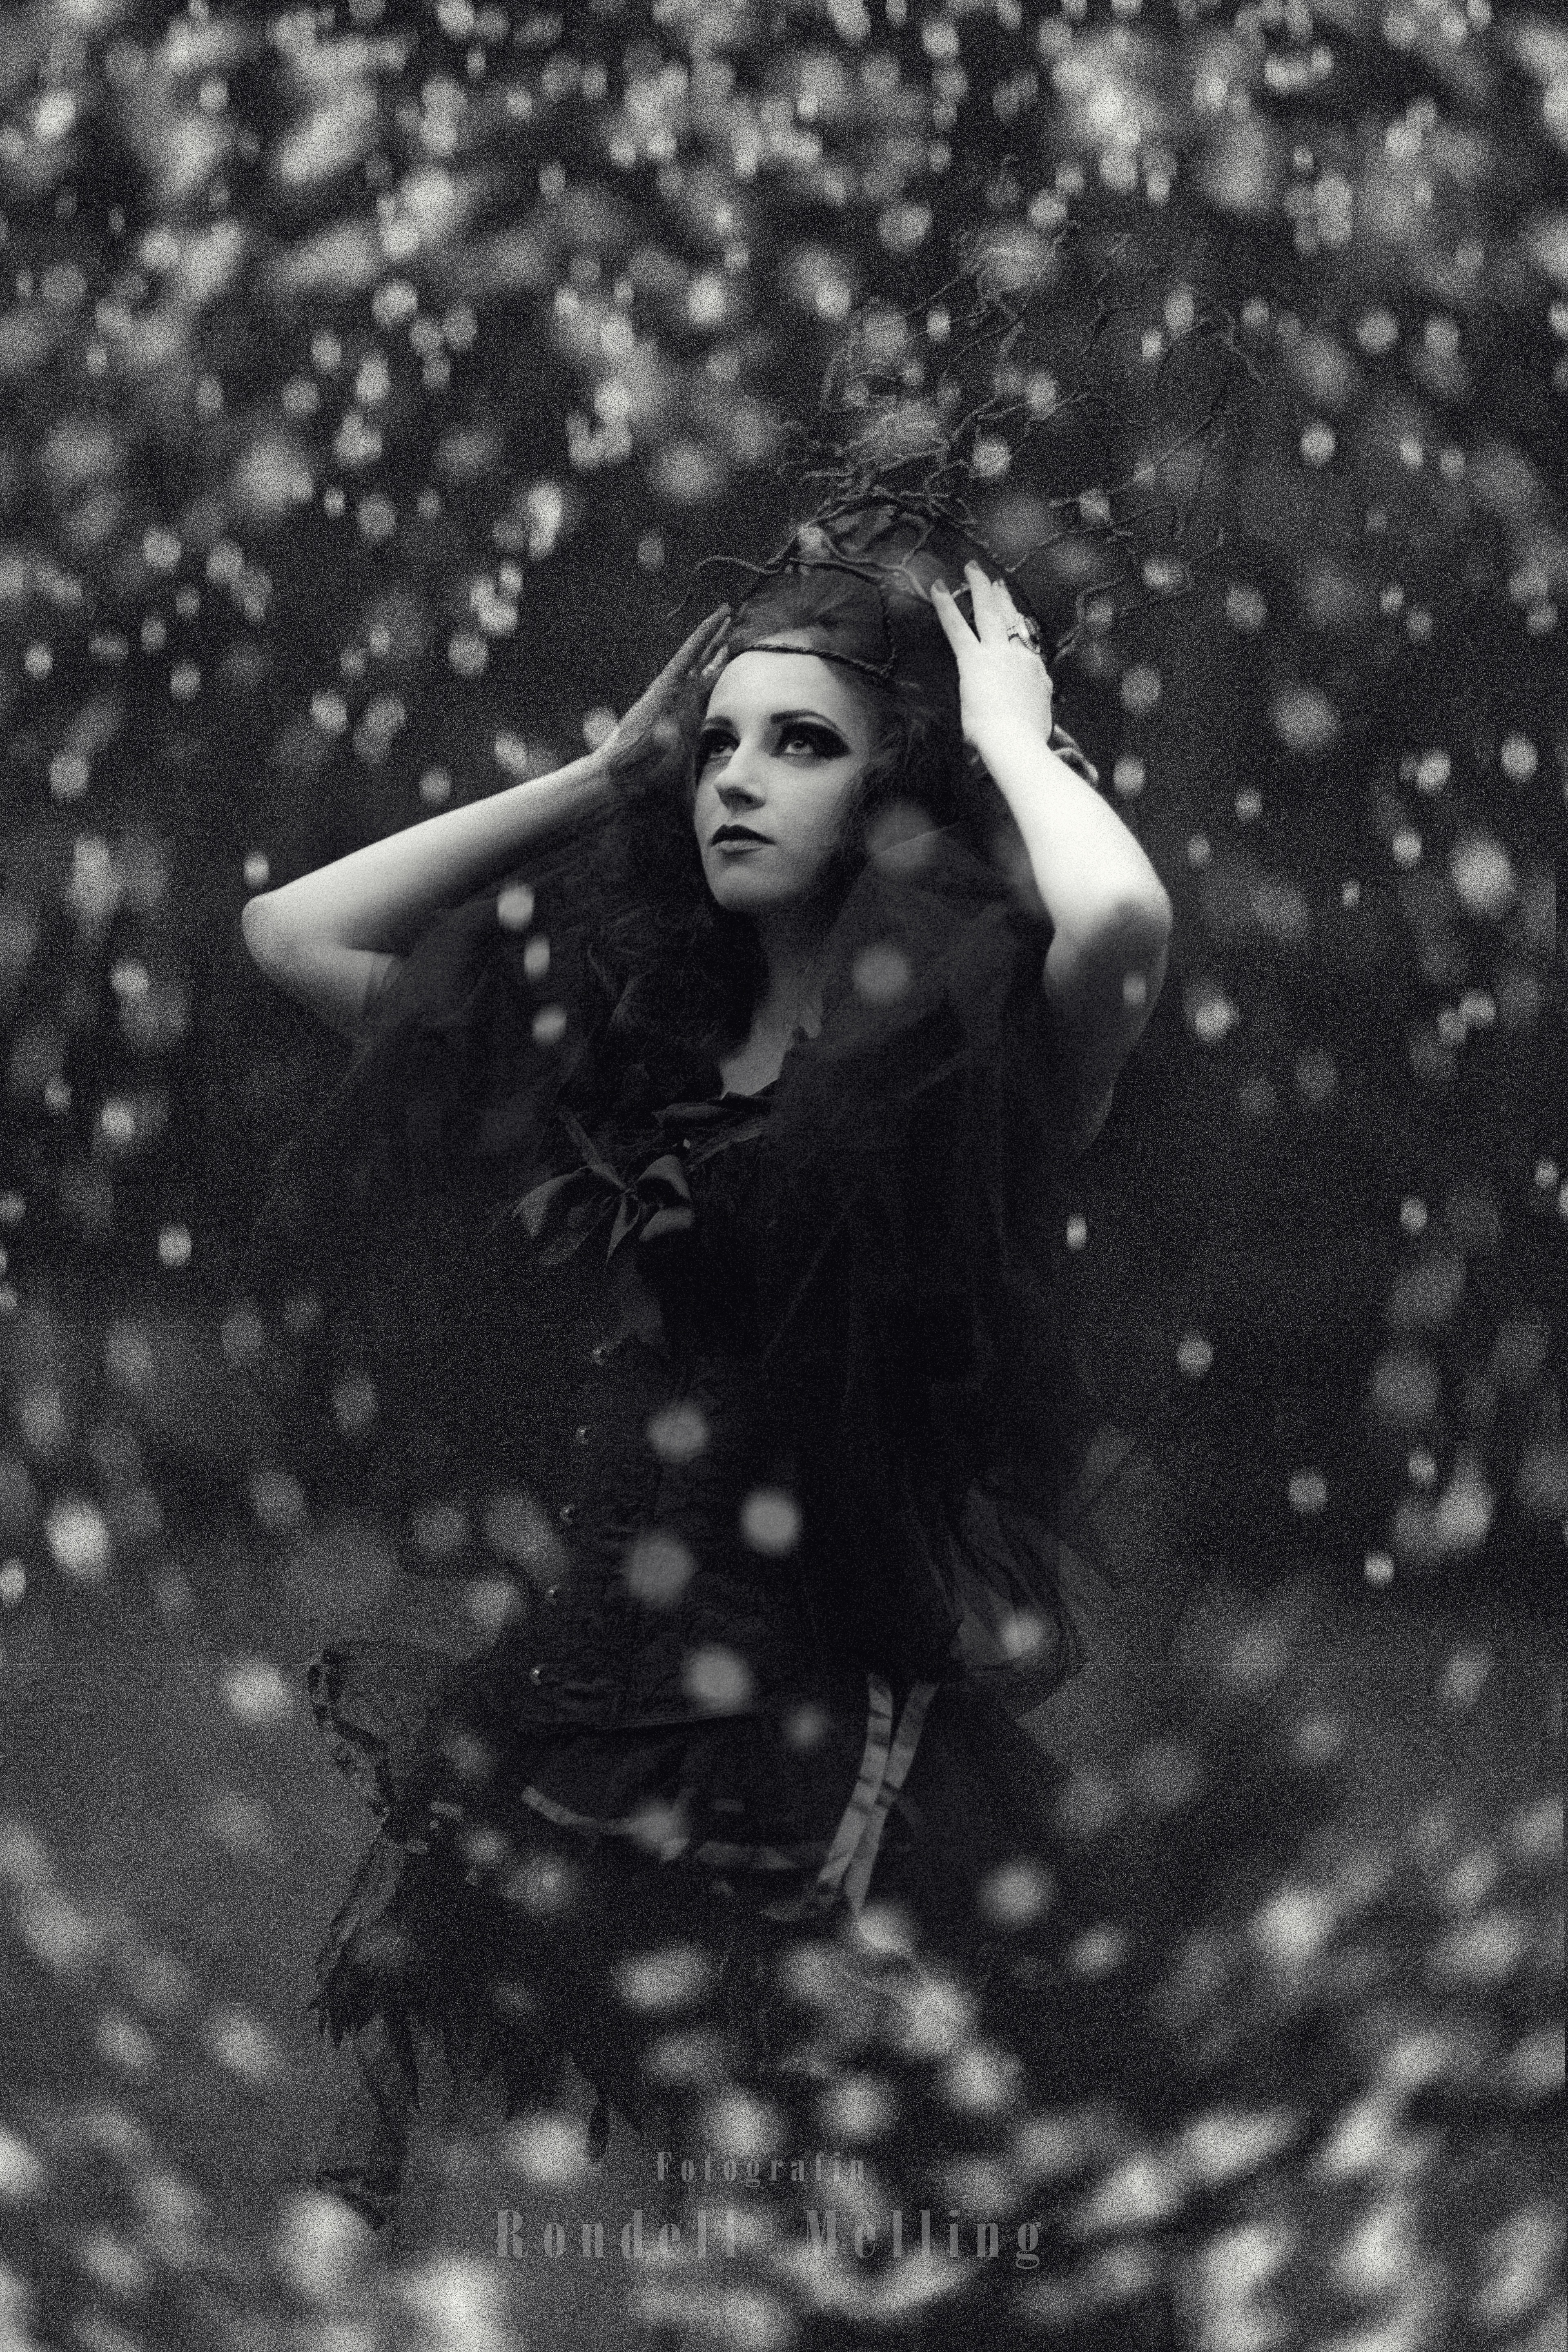
snow, black and white, girl, woman, white, photography, vintage, portrait, model, halloween, darkness, cemetery, black, monochrome, gothic, photograph, beauty, vampire, emotion, veil, photo shoot, the witch, monochrome photography, portrait photography, film noir